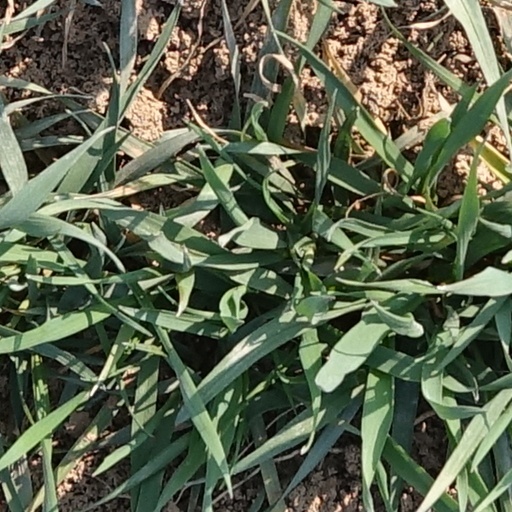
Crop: wheat